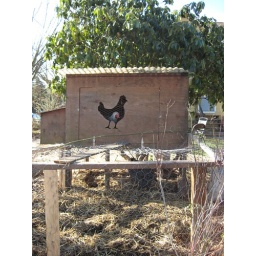
Chicken looking out of a chicken-shaped cutout in a chicken coop a few blocks from our house